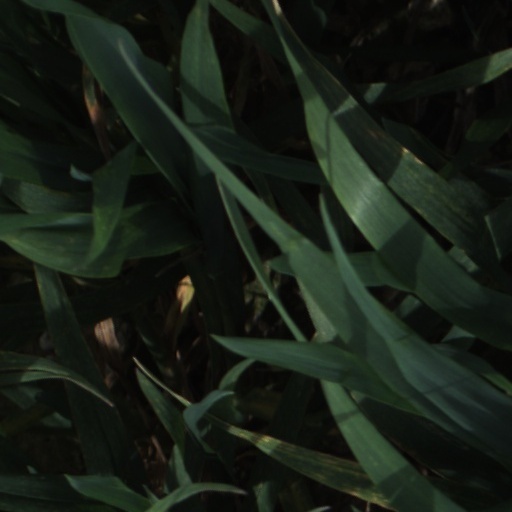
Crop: wheat